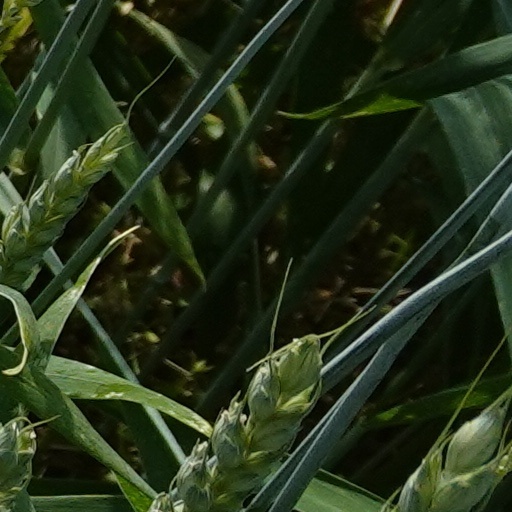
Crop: wheat